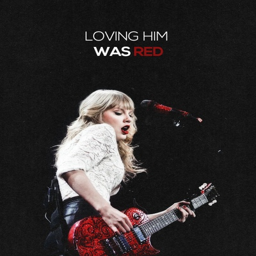
going to see country pop artist in concert !